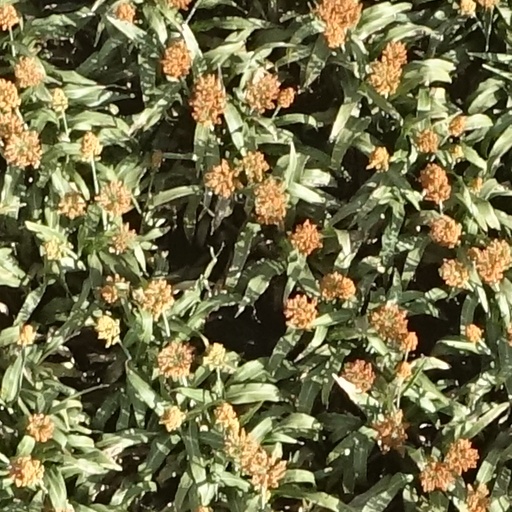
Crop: sorghum